Formula One engines

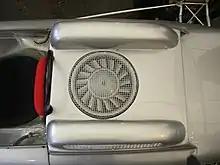
Porsche 804 had a fan to cool the air-cooled flat-8 engine

Introduced in 1961 amidst some criticism, the new reduced engine 1.5 L formula took control of F1 just as every team and manufacturer switched from front to mid-engined cars. Although these were initially underpowered, by 1965 average power had increased by nearly 50% and lap times were faster than in 1960. The old 2.5 L formula had been retained for International Formula racing, but this did not achieve much success until the introduction of the Tasman Series in Australia and New Zealand during the winter season, leaving the 1.5 L cars as the fastest single seaters in Europe during this time. The power range was between and .